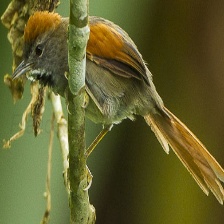
Species: AZARAS SPINETAIL
Scientific name: SYNALLAXIS AZARAE